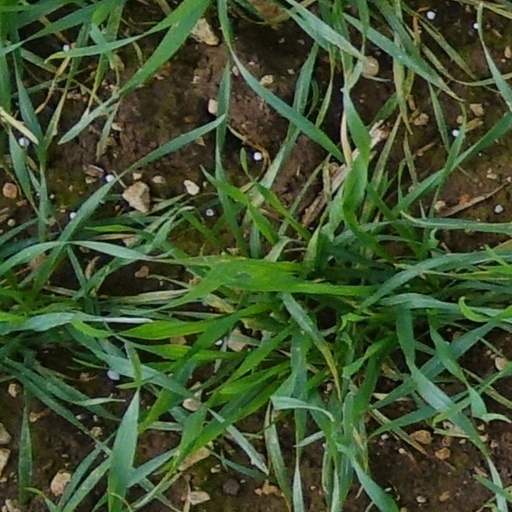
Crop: wheat